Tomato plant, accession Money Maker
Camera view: horizontal (90 deg, fisheye); turntable rotation: 120 degrees
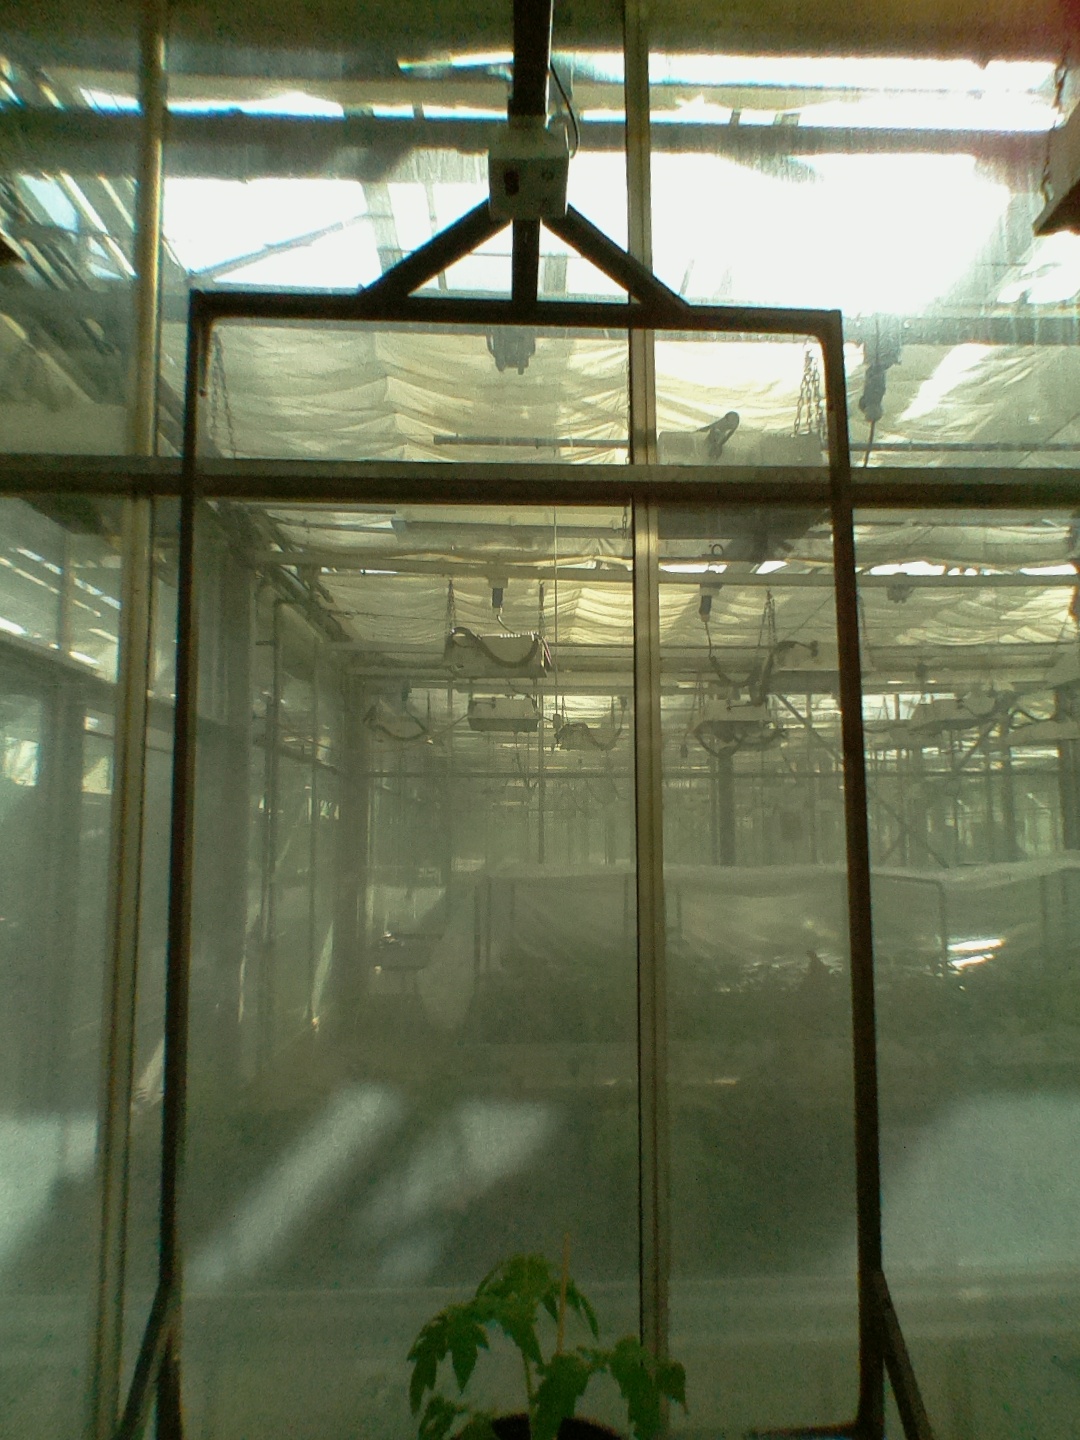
BBCH growth stage 13: 6 of true leaves visible